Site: brandenburg
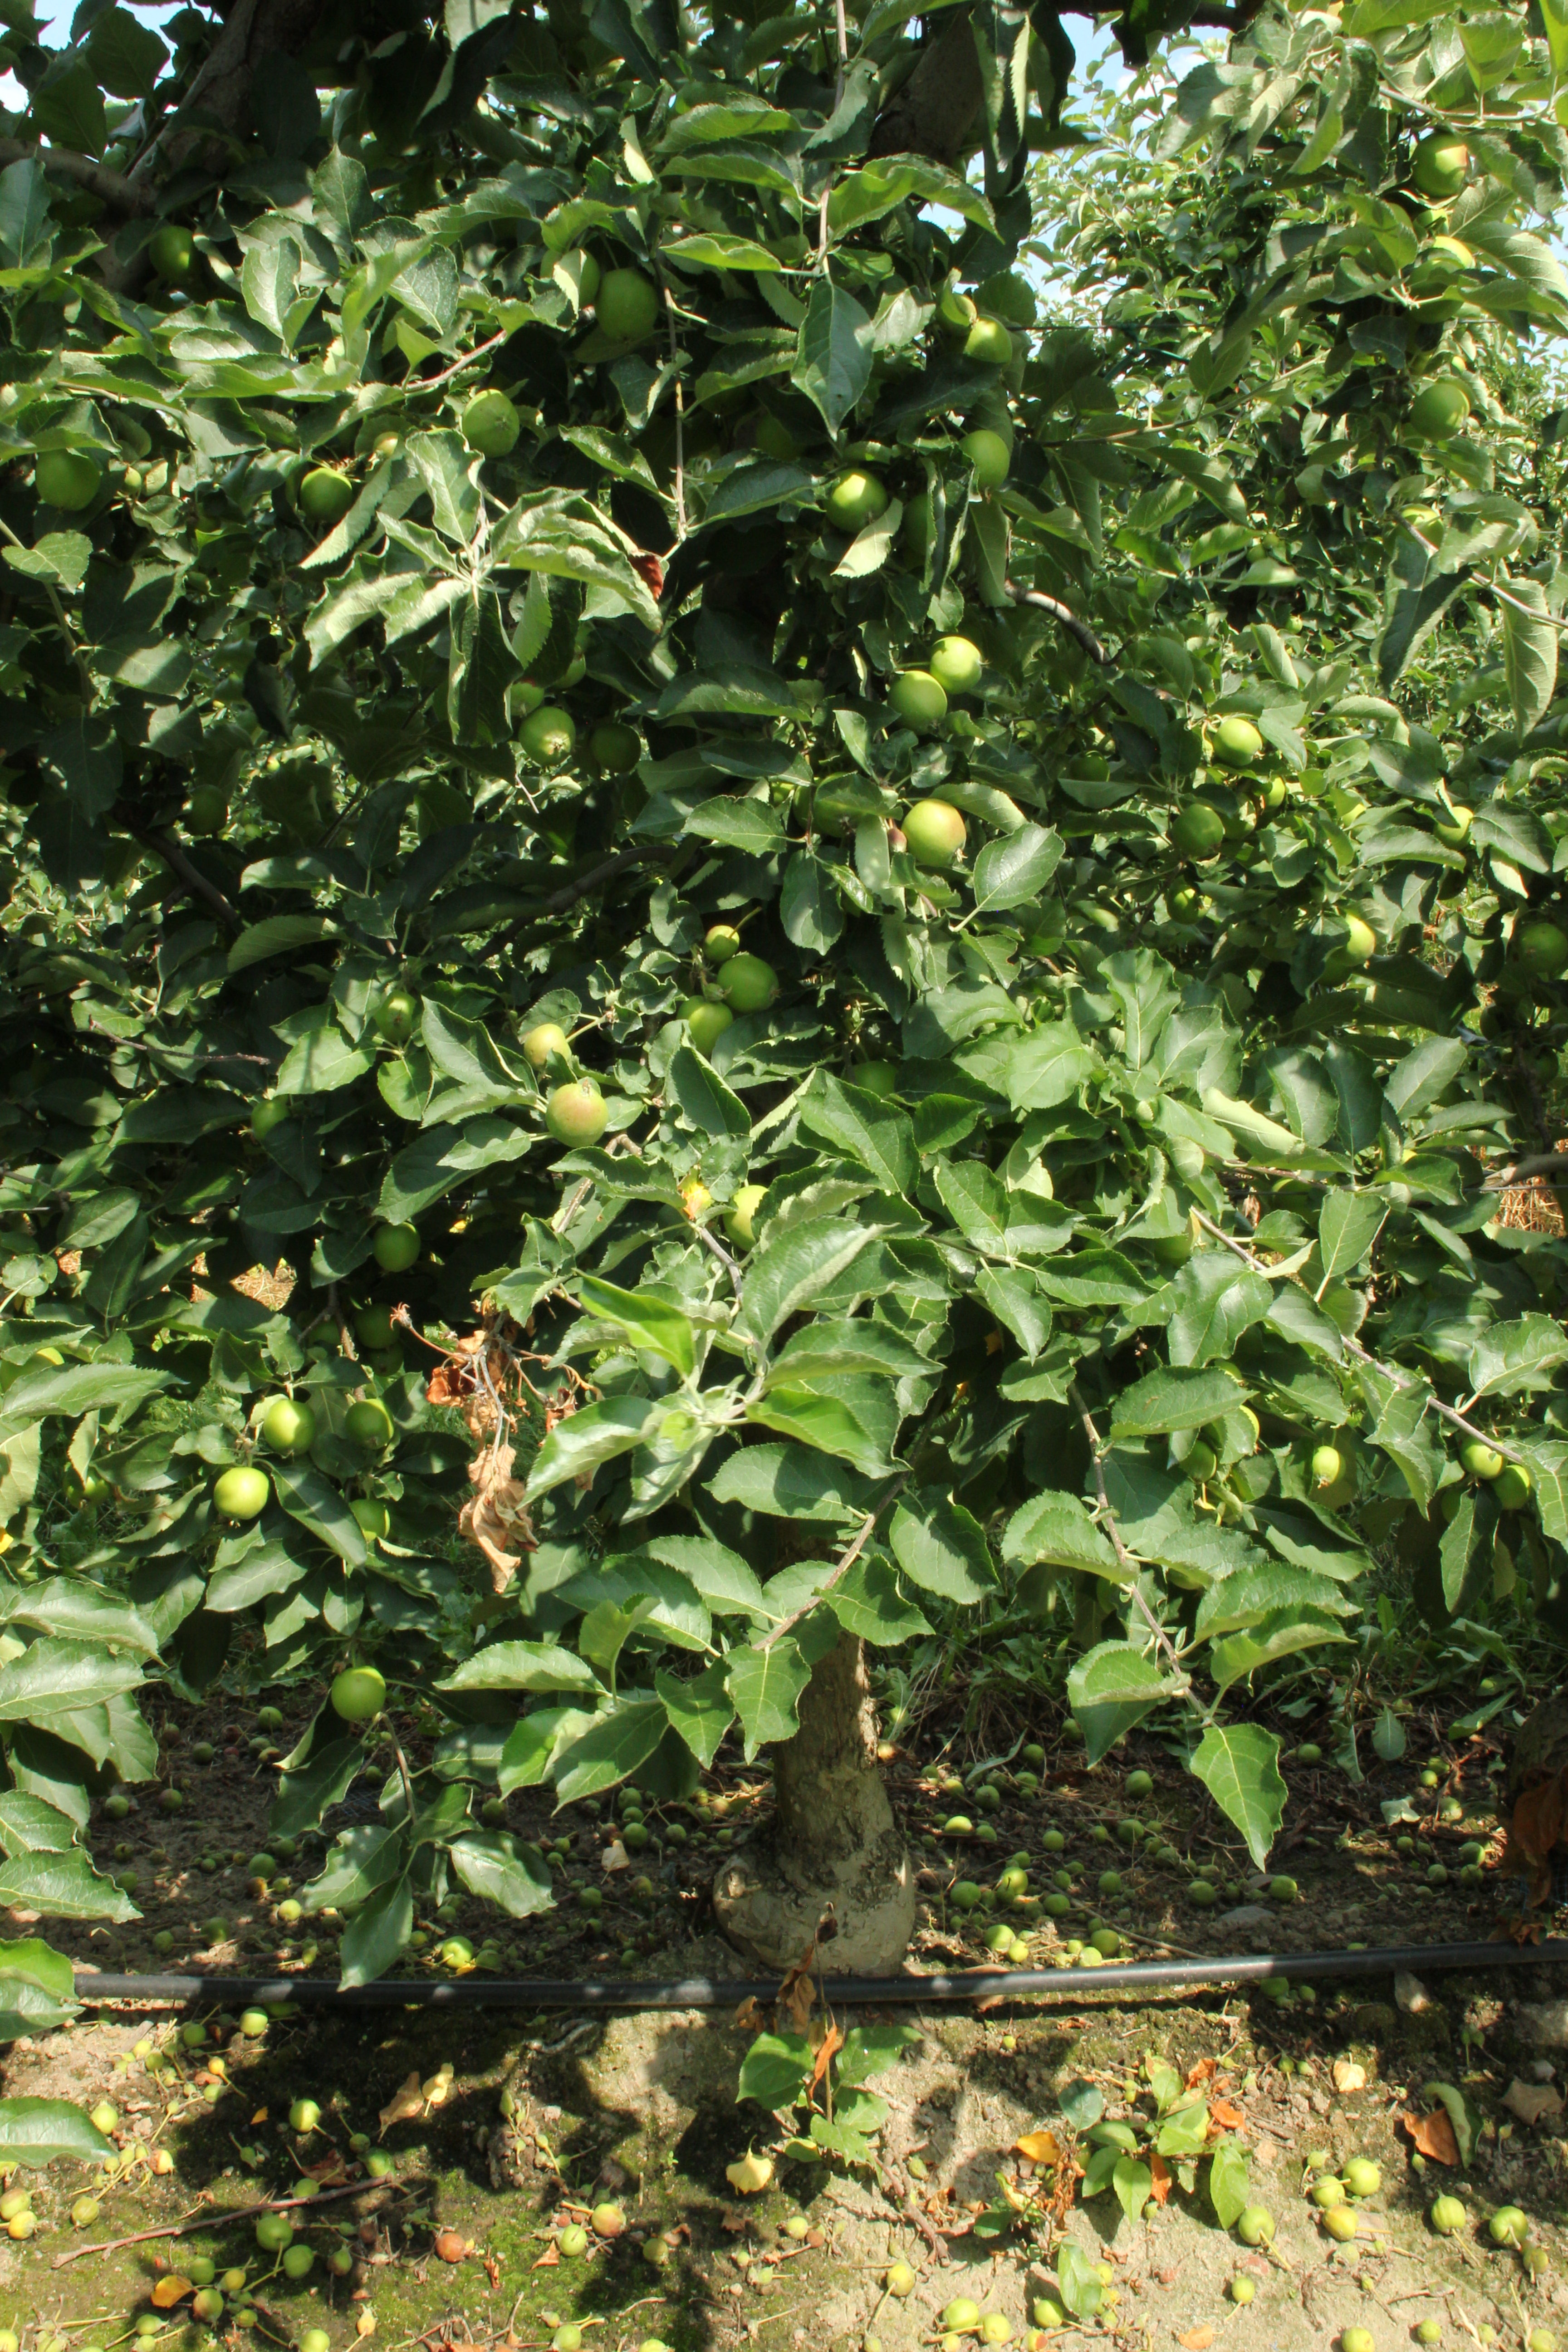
Growth stage (BBCH 74): Development of fruit